Cape May, New Jersey

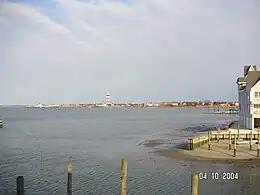
Cape May Harbor as seen from Devil's Reach

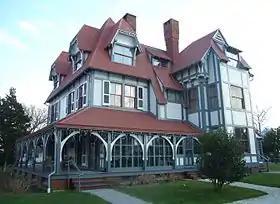
The Emlen Physick Estate in Cape May in 1879. Frank Furness was the architect of this Victorian house, which is now a museum located at 1048 Washington Street

According to the U.S. Census Bureau, Cape May had a total area of 2.90 square miles (7.50 km), including 2.47 square miles (6.41 km) of land and 0.42 square miles (1.10 km) of water (14.59%). Cape May is generally low-lying; its highest point, at the intersection of Washington and Jackson Streets, is above sea level.